Sultan bin Saif

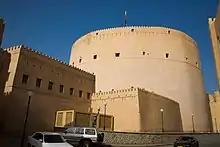
The round tower of the Nizwa Fort, built by Sultan bin Saif

Some of the new wealth was used to fund construction of the "aflaj" underground water system.